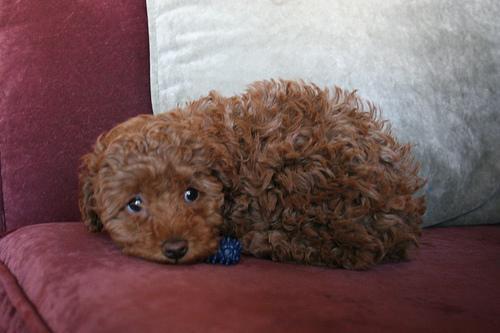
miniature_poodle